Park Gun-hyung

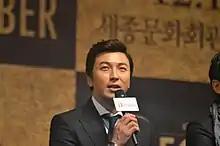

Park Gun-hyung (born November 1, 1977) is a South Korean actor. Park made his acting debut in musical theatre in 2001 and has since been active on both television and stage. He starred in the ballroom dancing film "Innocent Steps" (2005), the period drama "The Kingdom of the Winds" (2008), as well as played doctors in medical drama "Syndrome", and romantic comedy "I Do, I Do" (2012).